Polish–Czech Friendship Trail

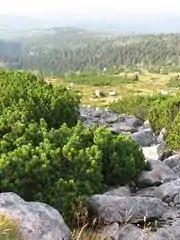
Mountain pine - the most frequent tree on the trail

Being situated in the upper part of the Karkonosze range, the trail's climate is generally more varied and less favourable than in the lower levels. Both major peaks on the trail, Sněžka and Szrenica are shrouded in fog or cloud for more than half of the year: for 296 days and 264 days respectively. The annual average temperature on Mount Sniezka reaches approx +0.2 °C, for Szrenica +1.9 °C. Snow covers the ground until at least April; in the snow pits melts even in summer. Also, Śnieżka is one of the windiest place in Poland; only about three days a year are calm.